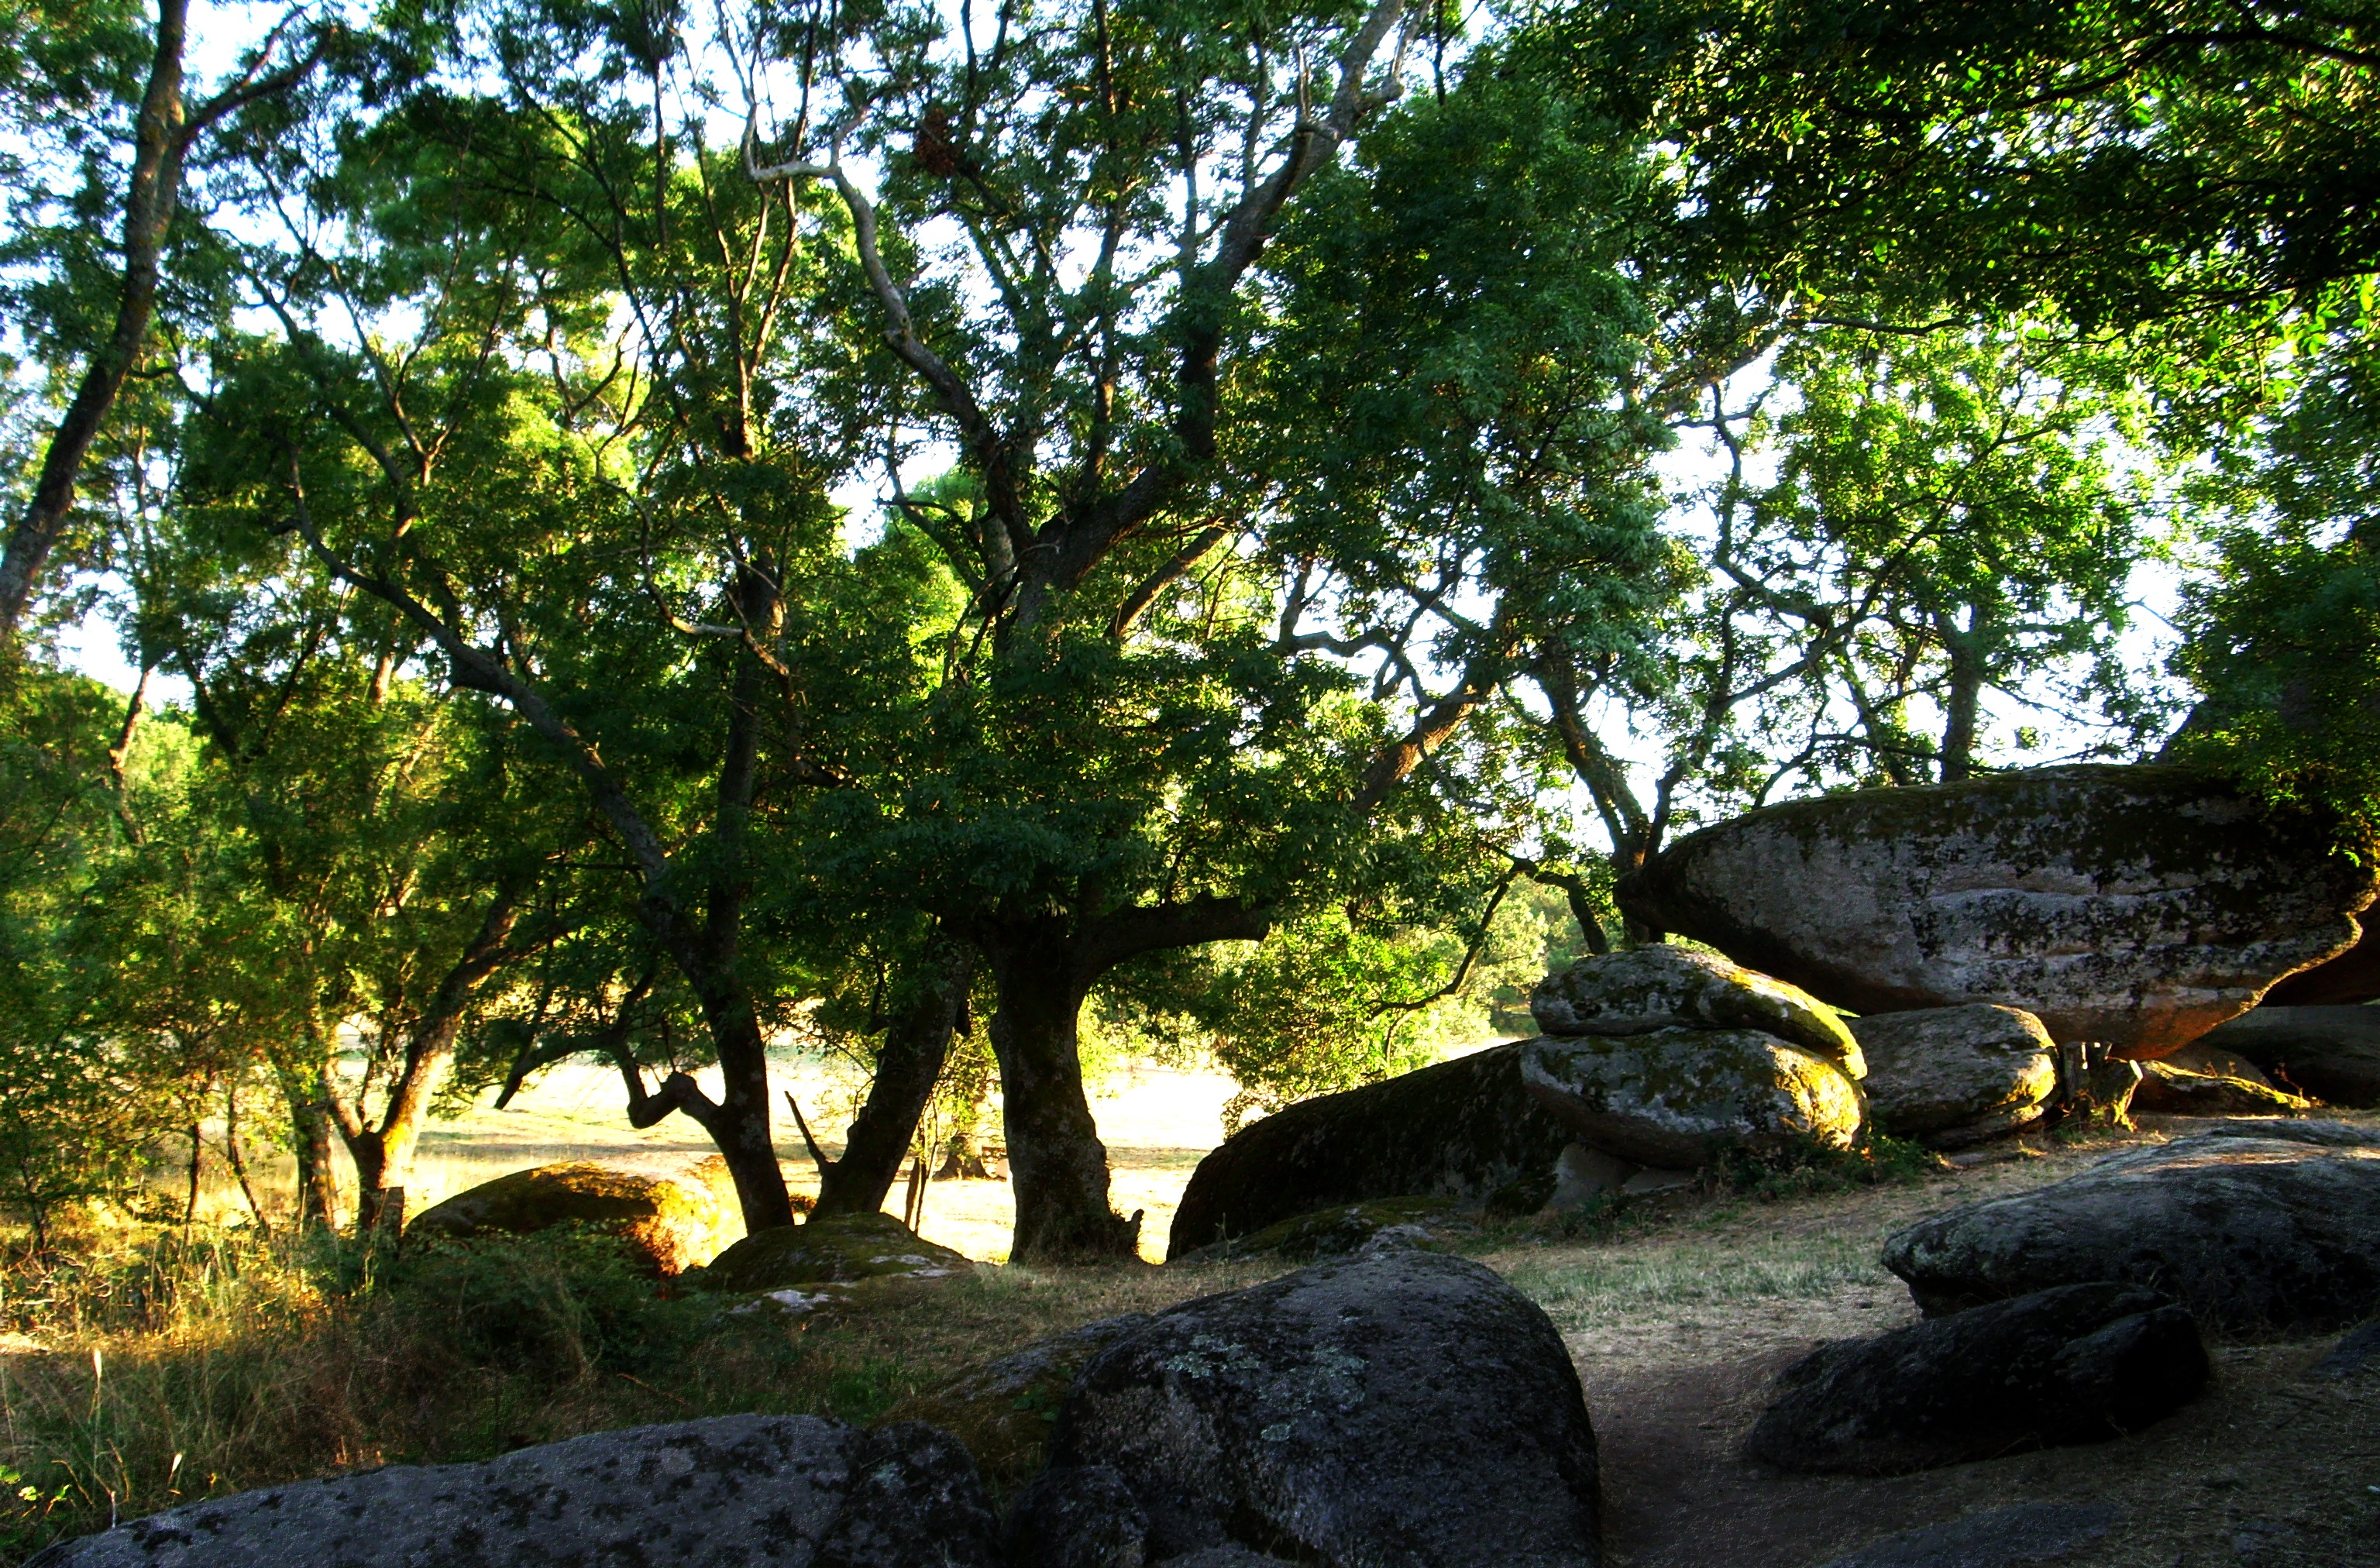
landscape, tree, nature, forest, outdoor, leaf, adventure, stone, summer, travel, pond, green, jungle, natural, park, botany, garden, rocks